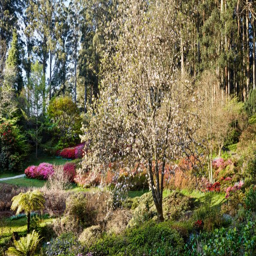
the - hectare garden is tended to by a staff of green thumbs employed by government agency .